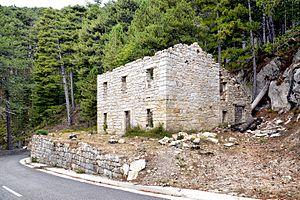
Le col de Sorba est l'un des principaux cols de Corse.
Ghisoni est une commune française située dans la circonscription départementale de la Haute-Corse et le territoire de la collectivité de Corse. Elle appartient à l'ancienne piève de Castello dont elle était le chef-lieu.